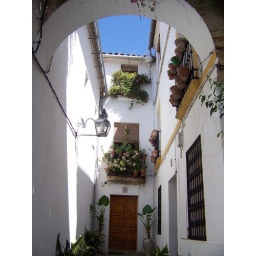
.... one of the lovely white houses in the old Jewish Quarter of Cordoba....